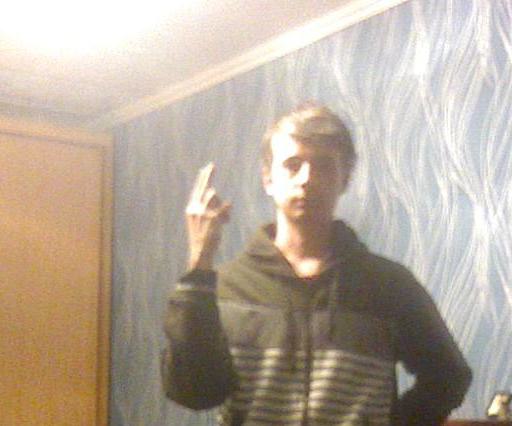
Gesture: two_up_inverted